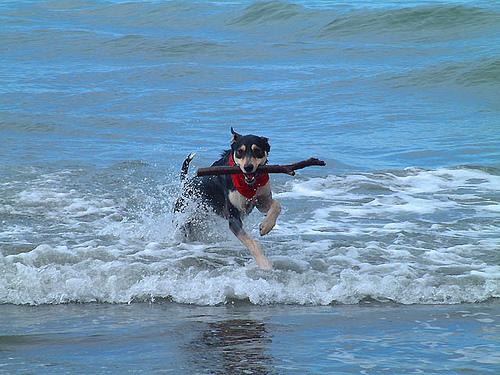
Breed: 209-n000049-kelpie